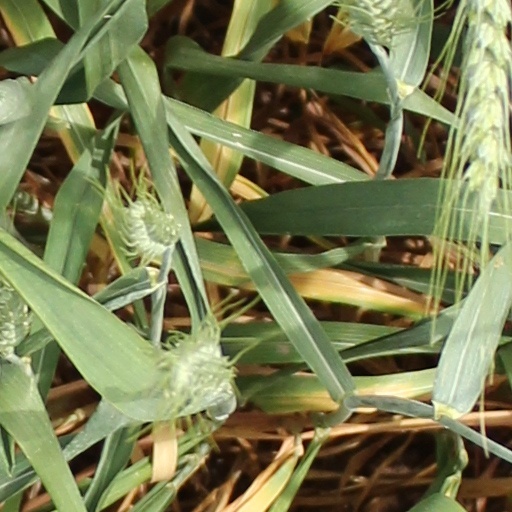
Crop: wheat